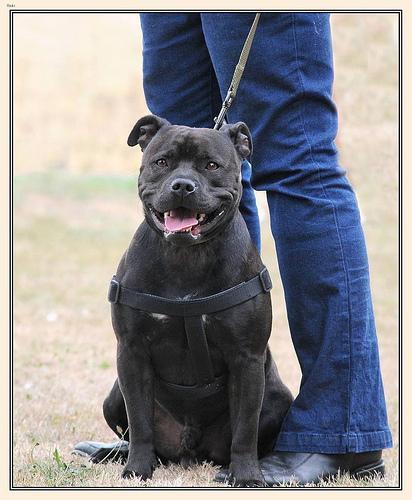
staffordshire bull terrier